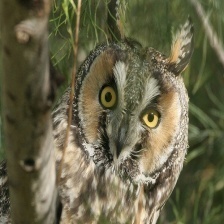
Species: LONG-EARED OWL
Scientific name: ASIO OTUS
ImageNet parent category: great_grey_owl